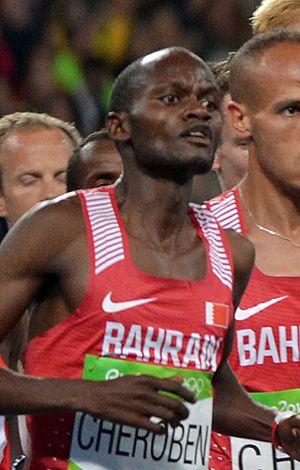
Abraham Naibei Cheroben est un athlète de Bahreïn, spécialiste des courses de fond.